Stardust (spacecraft)

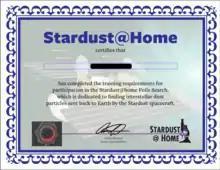
Stardust@Home certificate

In April 2011, scientists from the University of Arizona discovered evidence for the presence of liquid water in Comet Wild 2. They have found iron and copper sulfide minerals that must have formed in the presence of water. The discovery shatters the existing paradigm that comets never get warm enough to melt their icy bulk. In the spring of 2014, the recovery of particles of interstellar dust from the Discovery program's Stardust mission was announced.